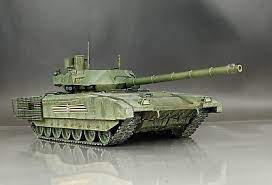
Label: T-14